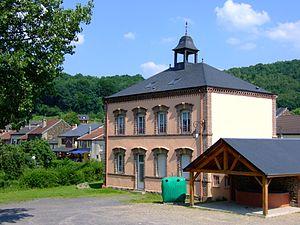
La mairie de Tournavaux